Renault

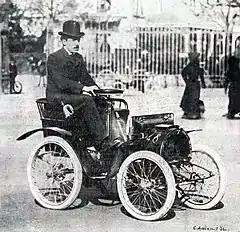
Louis Renault (1877–1944) in 1903

The Renault corporation was founded on 25 February 1899 as "Société Renault Frères" by Louis Renault and his brothers Marcel and Fernand. Louis was a bright, aspiring young engineer who had already designed and built several prototypes before teaming up with his brothers, who had honed their business skills working for their father's textile firm. While Louis handled design and production, Marcel and Fernand managed the business.